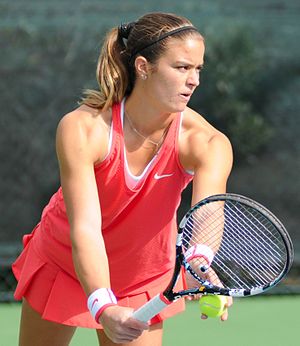
Maria Sakkari
Maria Sakkari er en professionel kvindelig tennisspiller fra Grækenland.